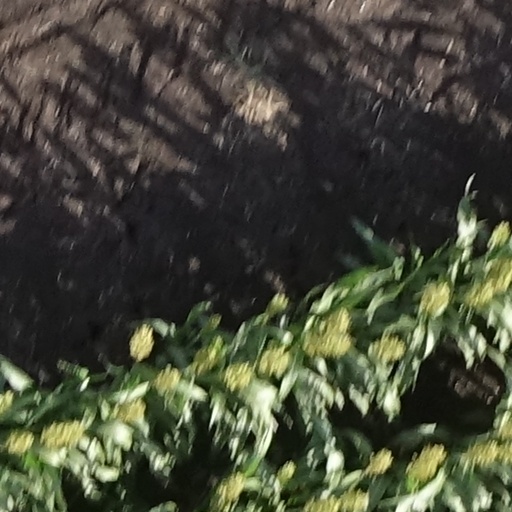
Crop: sorghum